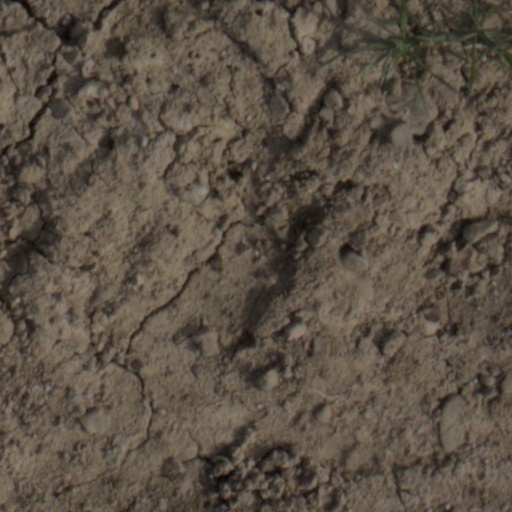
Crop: wheat